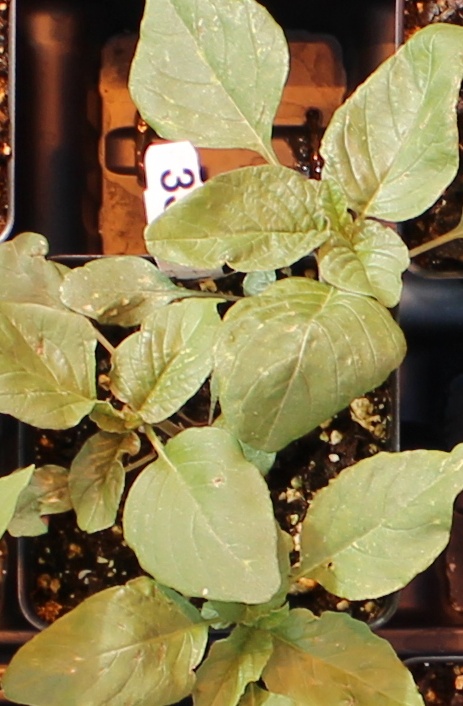
Label: Redroot Pigweed